Diablo (2015 film)

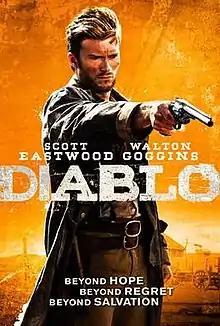
Theatrical release poster

Diablo is a 2015 revisionist Western psychological thriller film produced, co-written and directed by Lawrence Roeck, and starring Scott Eastwood, Walton Goggins, Camilla Belle and Danny Glover. It was the first western film starring Scott Eastwood, the younger son of Western icon Clint Eastwood.